Henry C. Berghoff

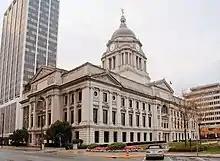
The Allen County Courthouse, which was dedicated in September 1902 with Mayor Berghoff present

Berghoff presided over the completion of the construction of the Allen County Courthouse in Fort Wayne, which had begun on November 17, 1897, during the Scherer administration. The courthouse was designed by architect Brentwood S. Tolan. On September 23, 1902, the Allen County Courthouse was dedicated, and Berghoff was present at the courthouse's dedication ceremonies. Governor Winfield T. Durbin attended the dedication ceremonies, and President Theodore Roosevelt was scheduled to be present as well; he ultimately did not attend. The courthouse would go on to be added to the National Register of Historic Places in 1976, and became a National Historic Landmark in 2002.